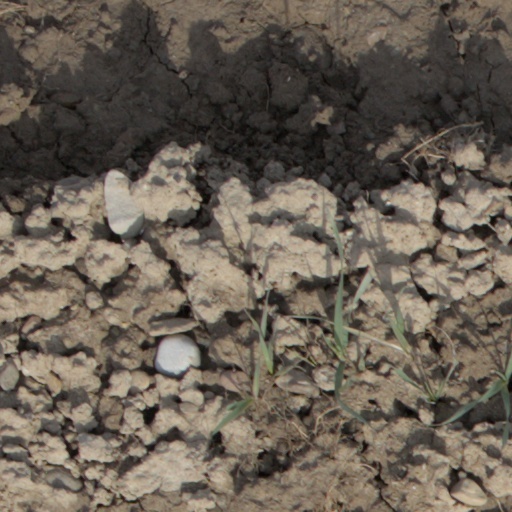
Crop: wheat